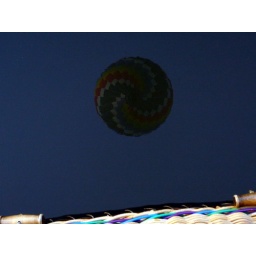
looking over the side of the balloon basket into a lake below. Balloon reflected in the water.